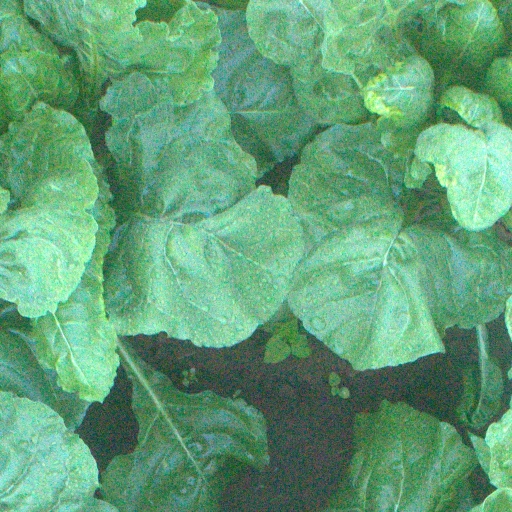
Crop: sugar beet